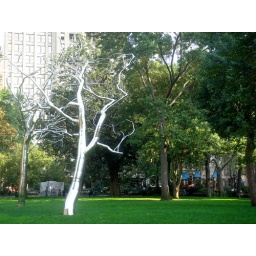
Odd metal trees in a park just opposite the flat iron building